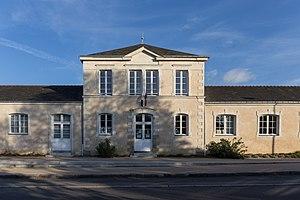
Mairie de Drefféac. Brezhoneg: Ti-kêr Devrieg.
Drefféac est une commune de l'Ouest de la France, située dans le département de la Loire-Atlantique, en région Pays de la Loire. Sur le plan historique et culturel, elle fait partie de la Bretagne, ancien territoire uni au royaume de France en 1532 et démembré lors de la Révolution française.